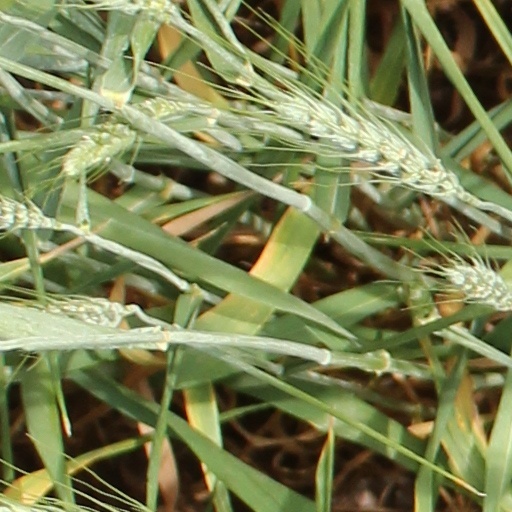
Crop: wheat